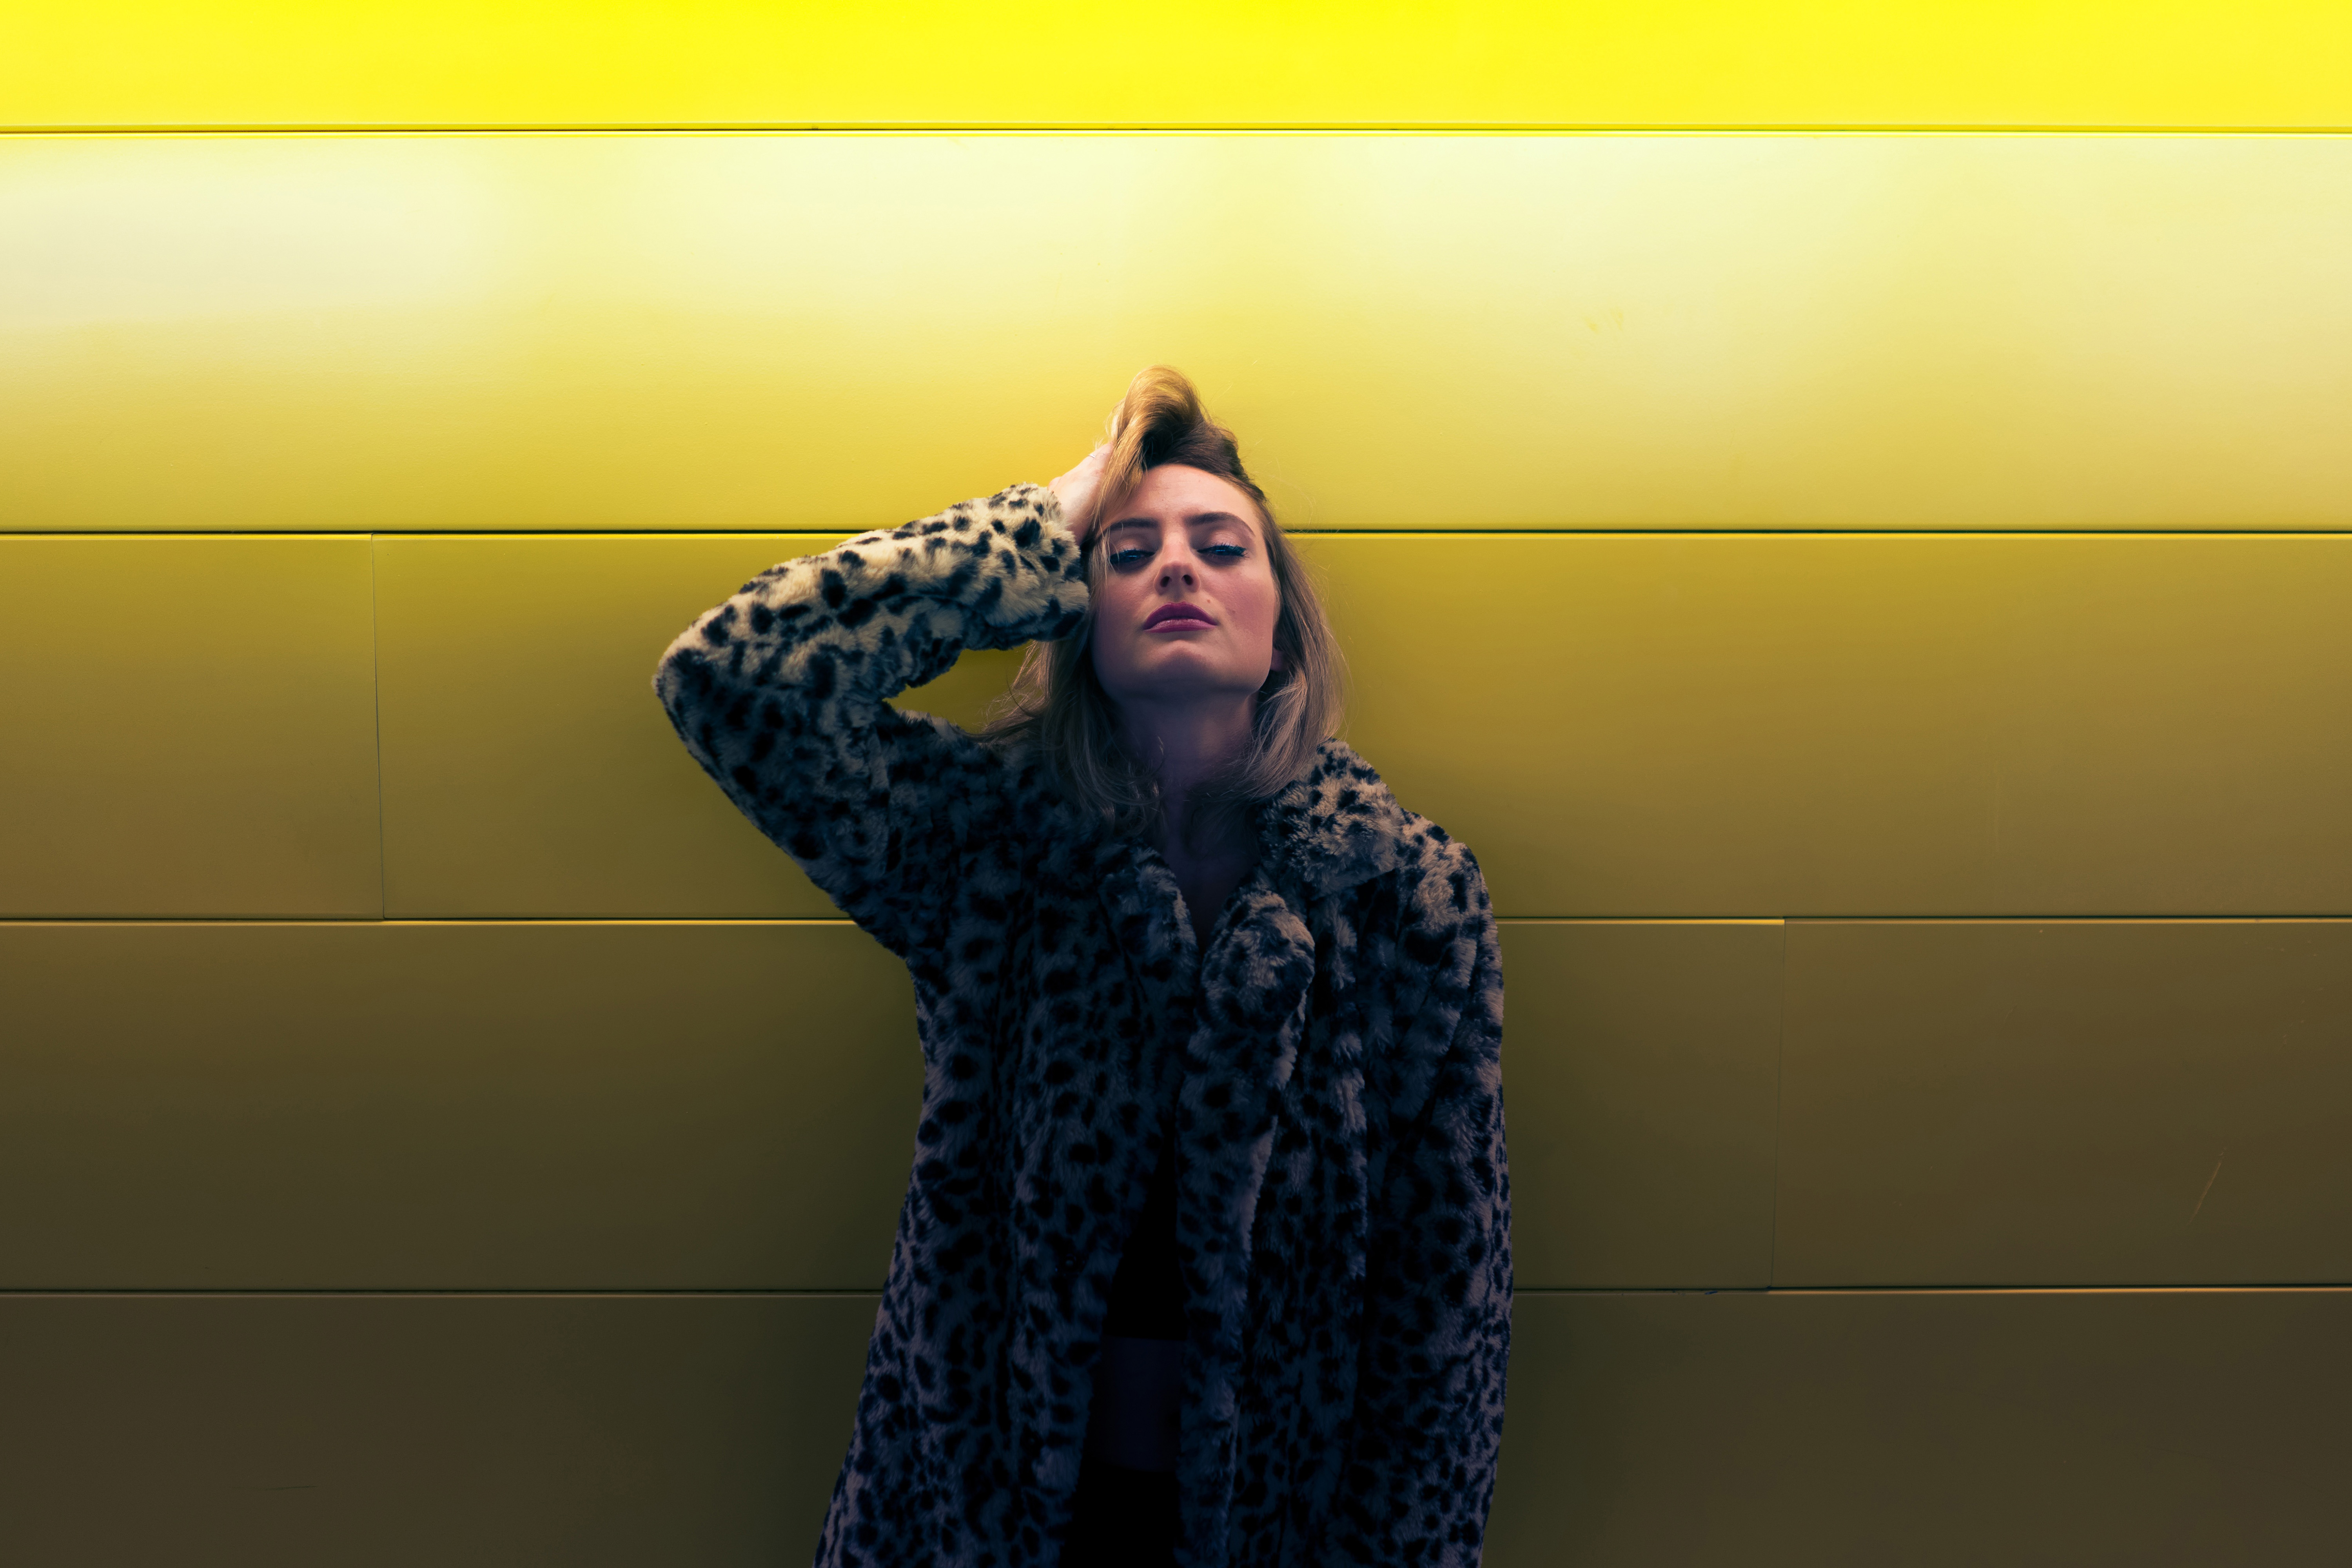
hair, yellow, sky, standing, outerwear, eyewear, photography, glasses, mouth, long hair, room, beard, facial hair, smile, happy